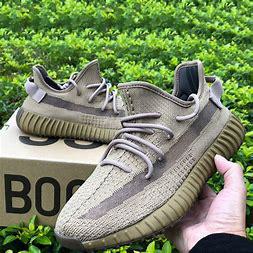
Brand: Adidas
Model: Yeezy Boost 350